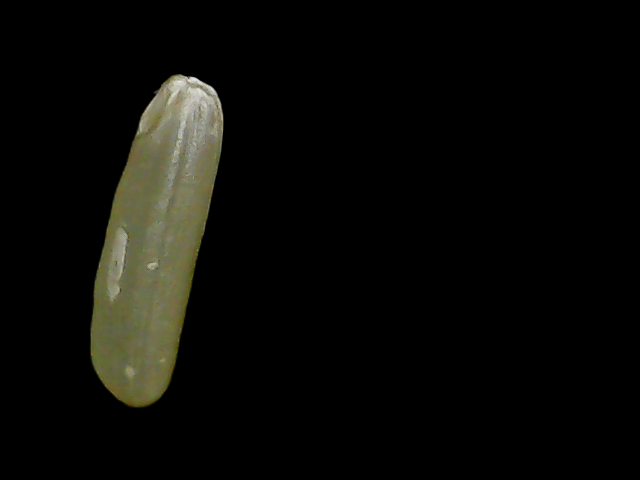
Rice variety: Binadhan19